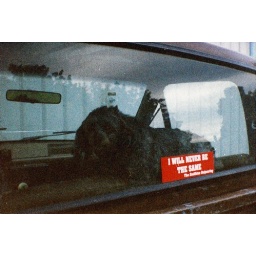
doggy in a truck summer 1997 2229